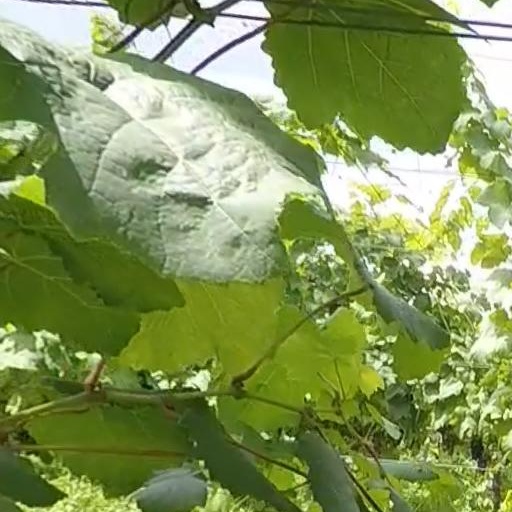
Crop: grape